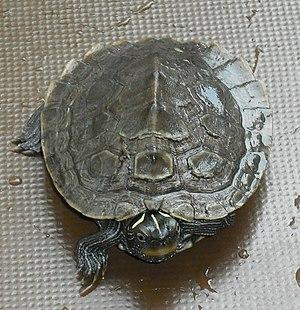
Graptemys pseudogeographica est une espèce de tortue de la famille des Emydidae.